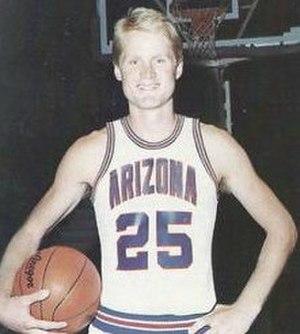
Stephen « Steve » Douglas Kerr né le 27 septembre 1965 à Beyrouth au Liban, est un entraîneur américain et ancien joueur professionnel de basket-ball. Il est actuellement l'entraîneur des Warriors de Golden State, au sein de la National Basketball Association. Il est huit fois champion de la NBA, en ayant remporté 5 titres en tant que joueur et 3 titres en tant qu'entraîneur avec les Warriors. Il est le joueur le plus adroit au tir à 3 points de l'histoire de la NBA avec un pourcentage de 45,4%.